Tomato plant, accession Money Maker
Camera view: horizontal (90 deg, fisheye); turntable rotation: 240 degrees
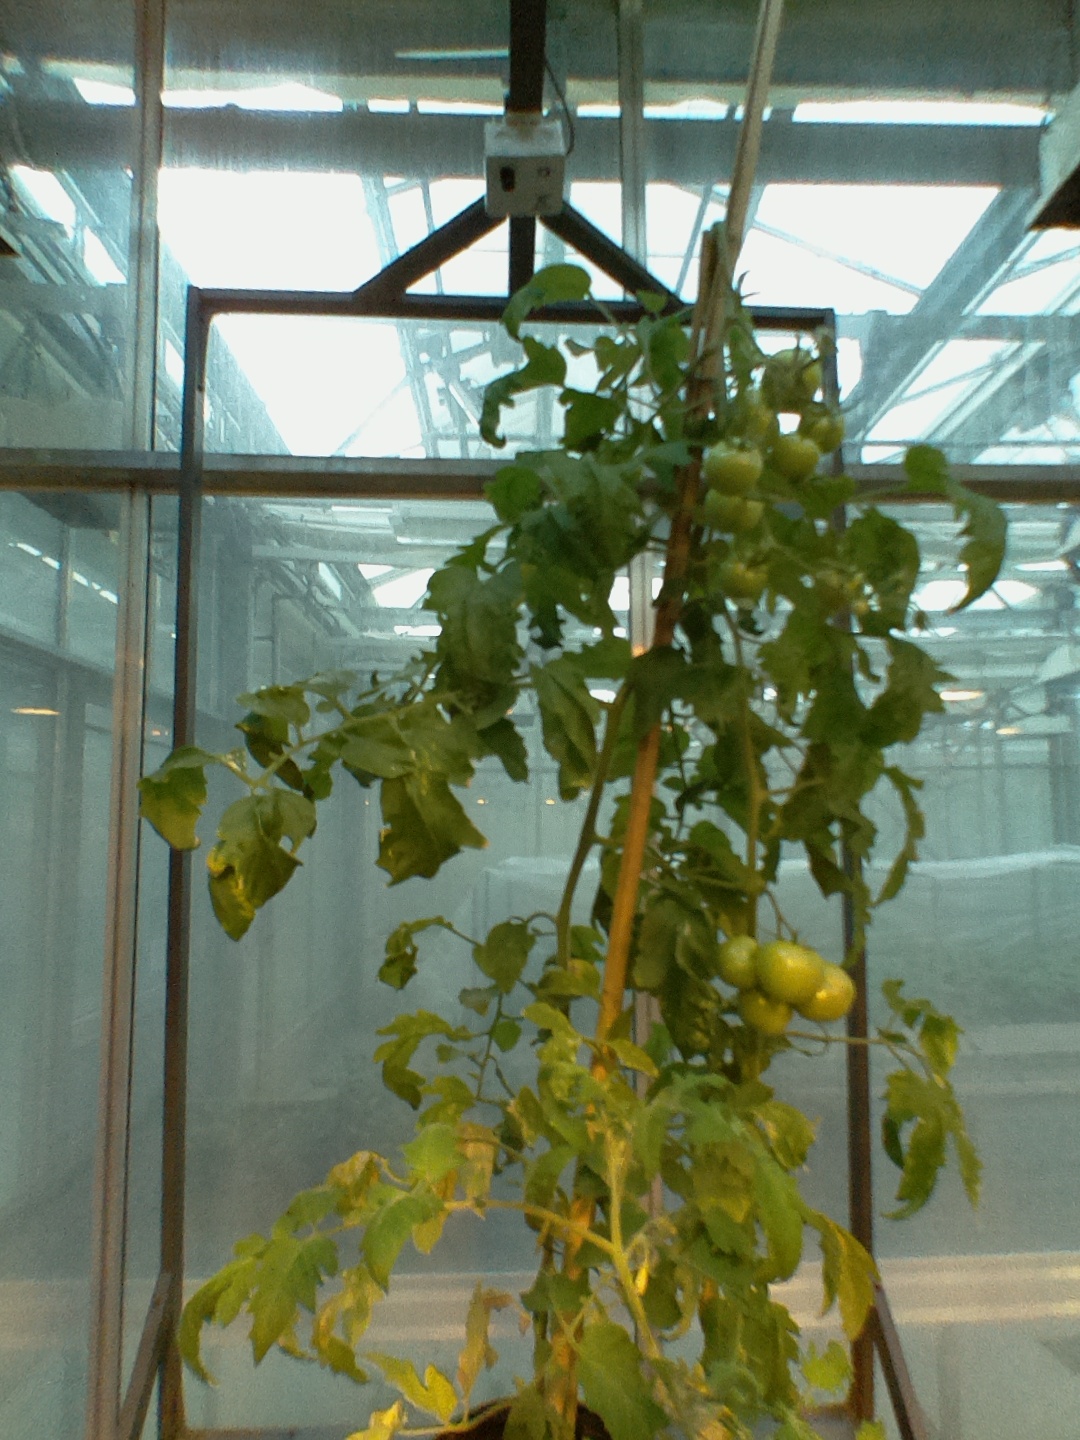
BBCH growth stage 75: 50%-60% of final fruit size